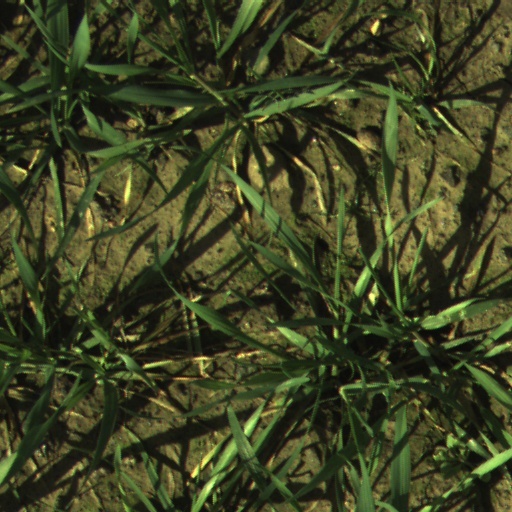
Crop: wheat